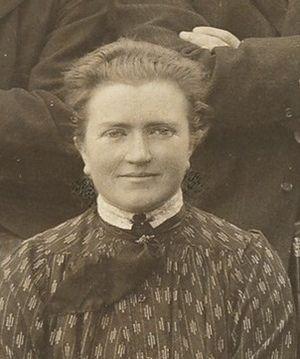
Janet Lane-Claypon est une médecin britannique et l'une des figures fondatrices de l'épidémiologie née en 1877 dans le Lincolnshire et décédée en 1967.